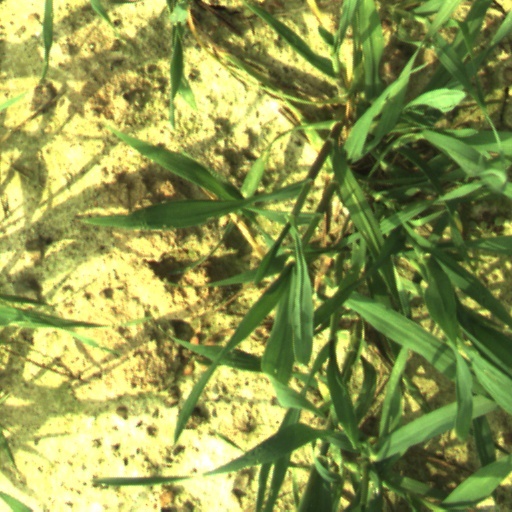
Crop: wheat